Amrita Rawat

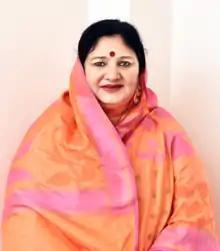

Amrita Rawat (born 10 August 1958), also known as Shri Amrita Mata ji (by her followers), is a Member of the Legislative Assembly of Uttarakhand, India. Shri Amrita Rawat is married to Shri Satpal Maharaj.